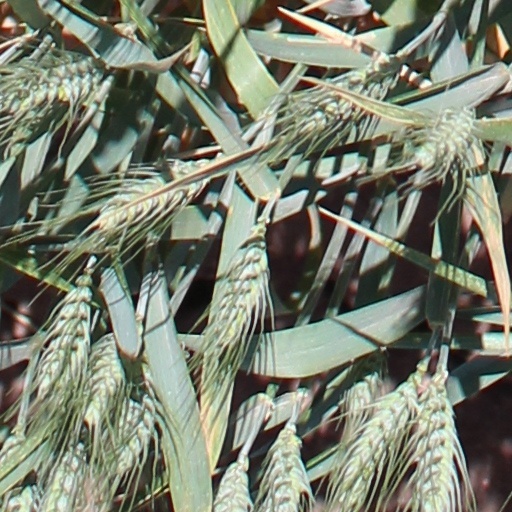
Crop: wheat